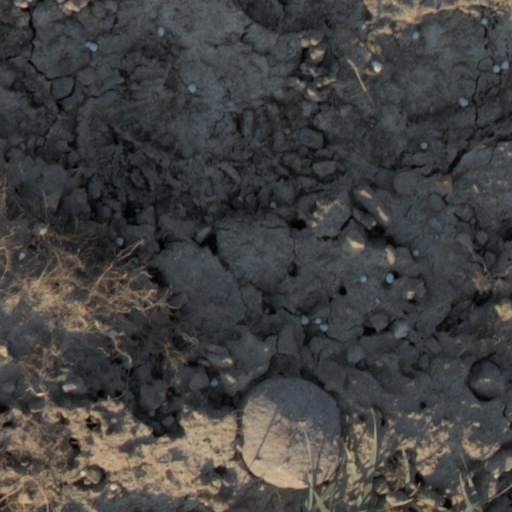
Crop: wheat